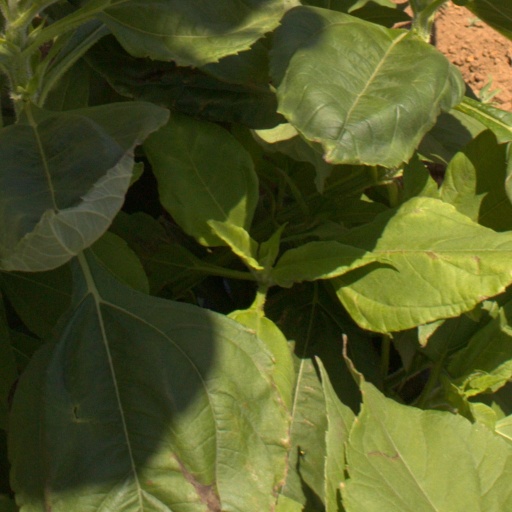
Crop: Jerusalem artichoke